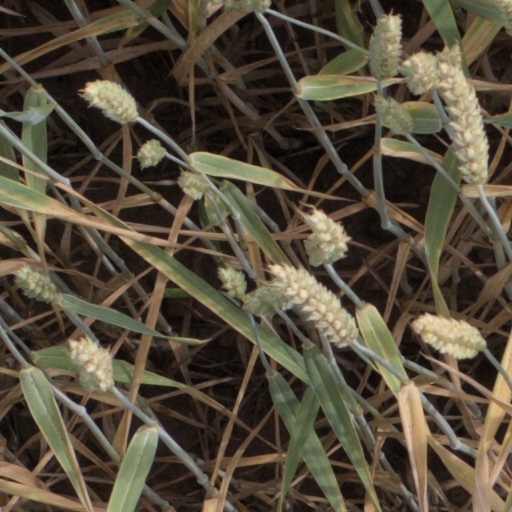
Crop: wheat